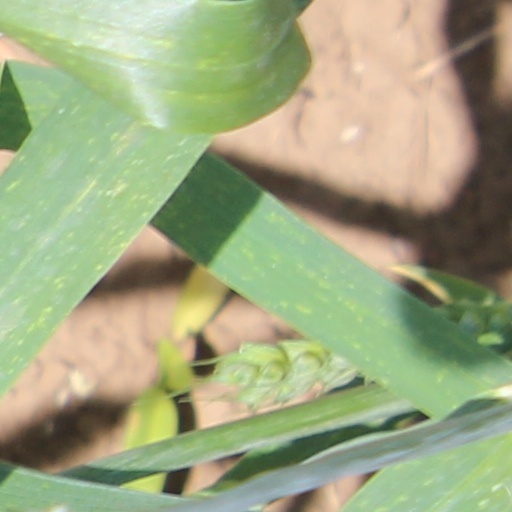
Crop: wheat